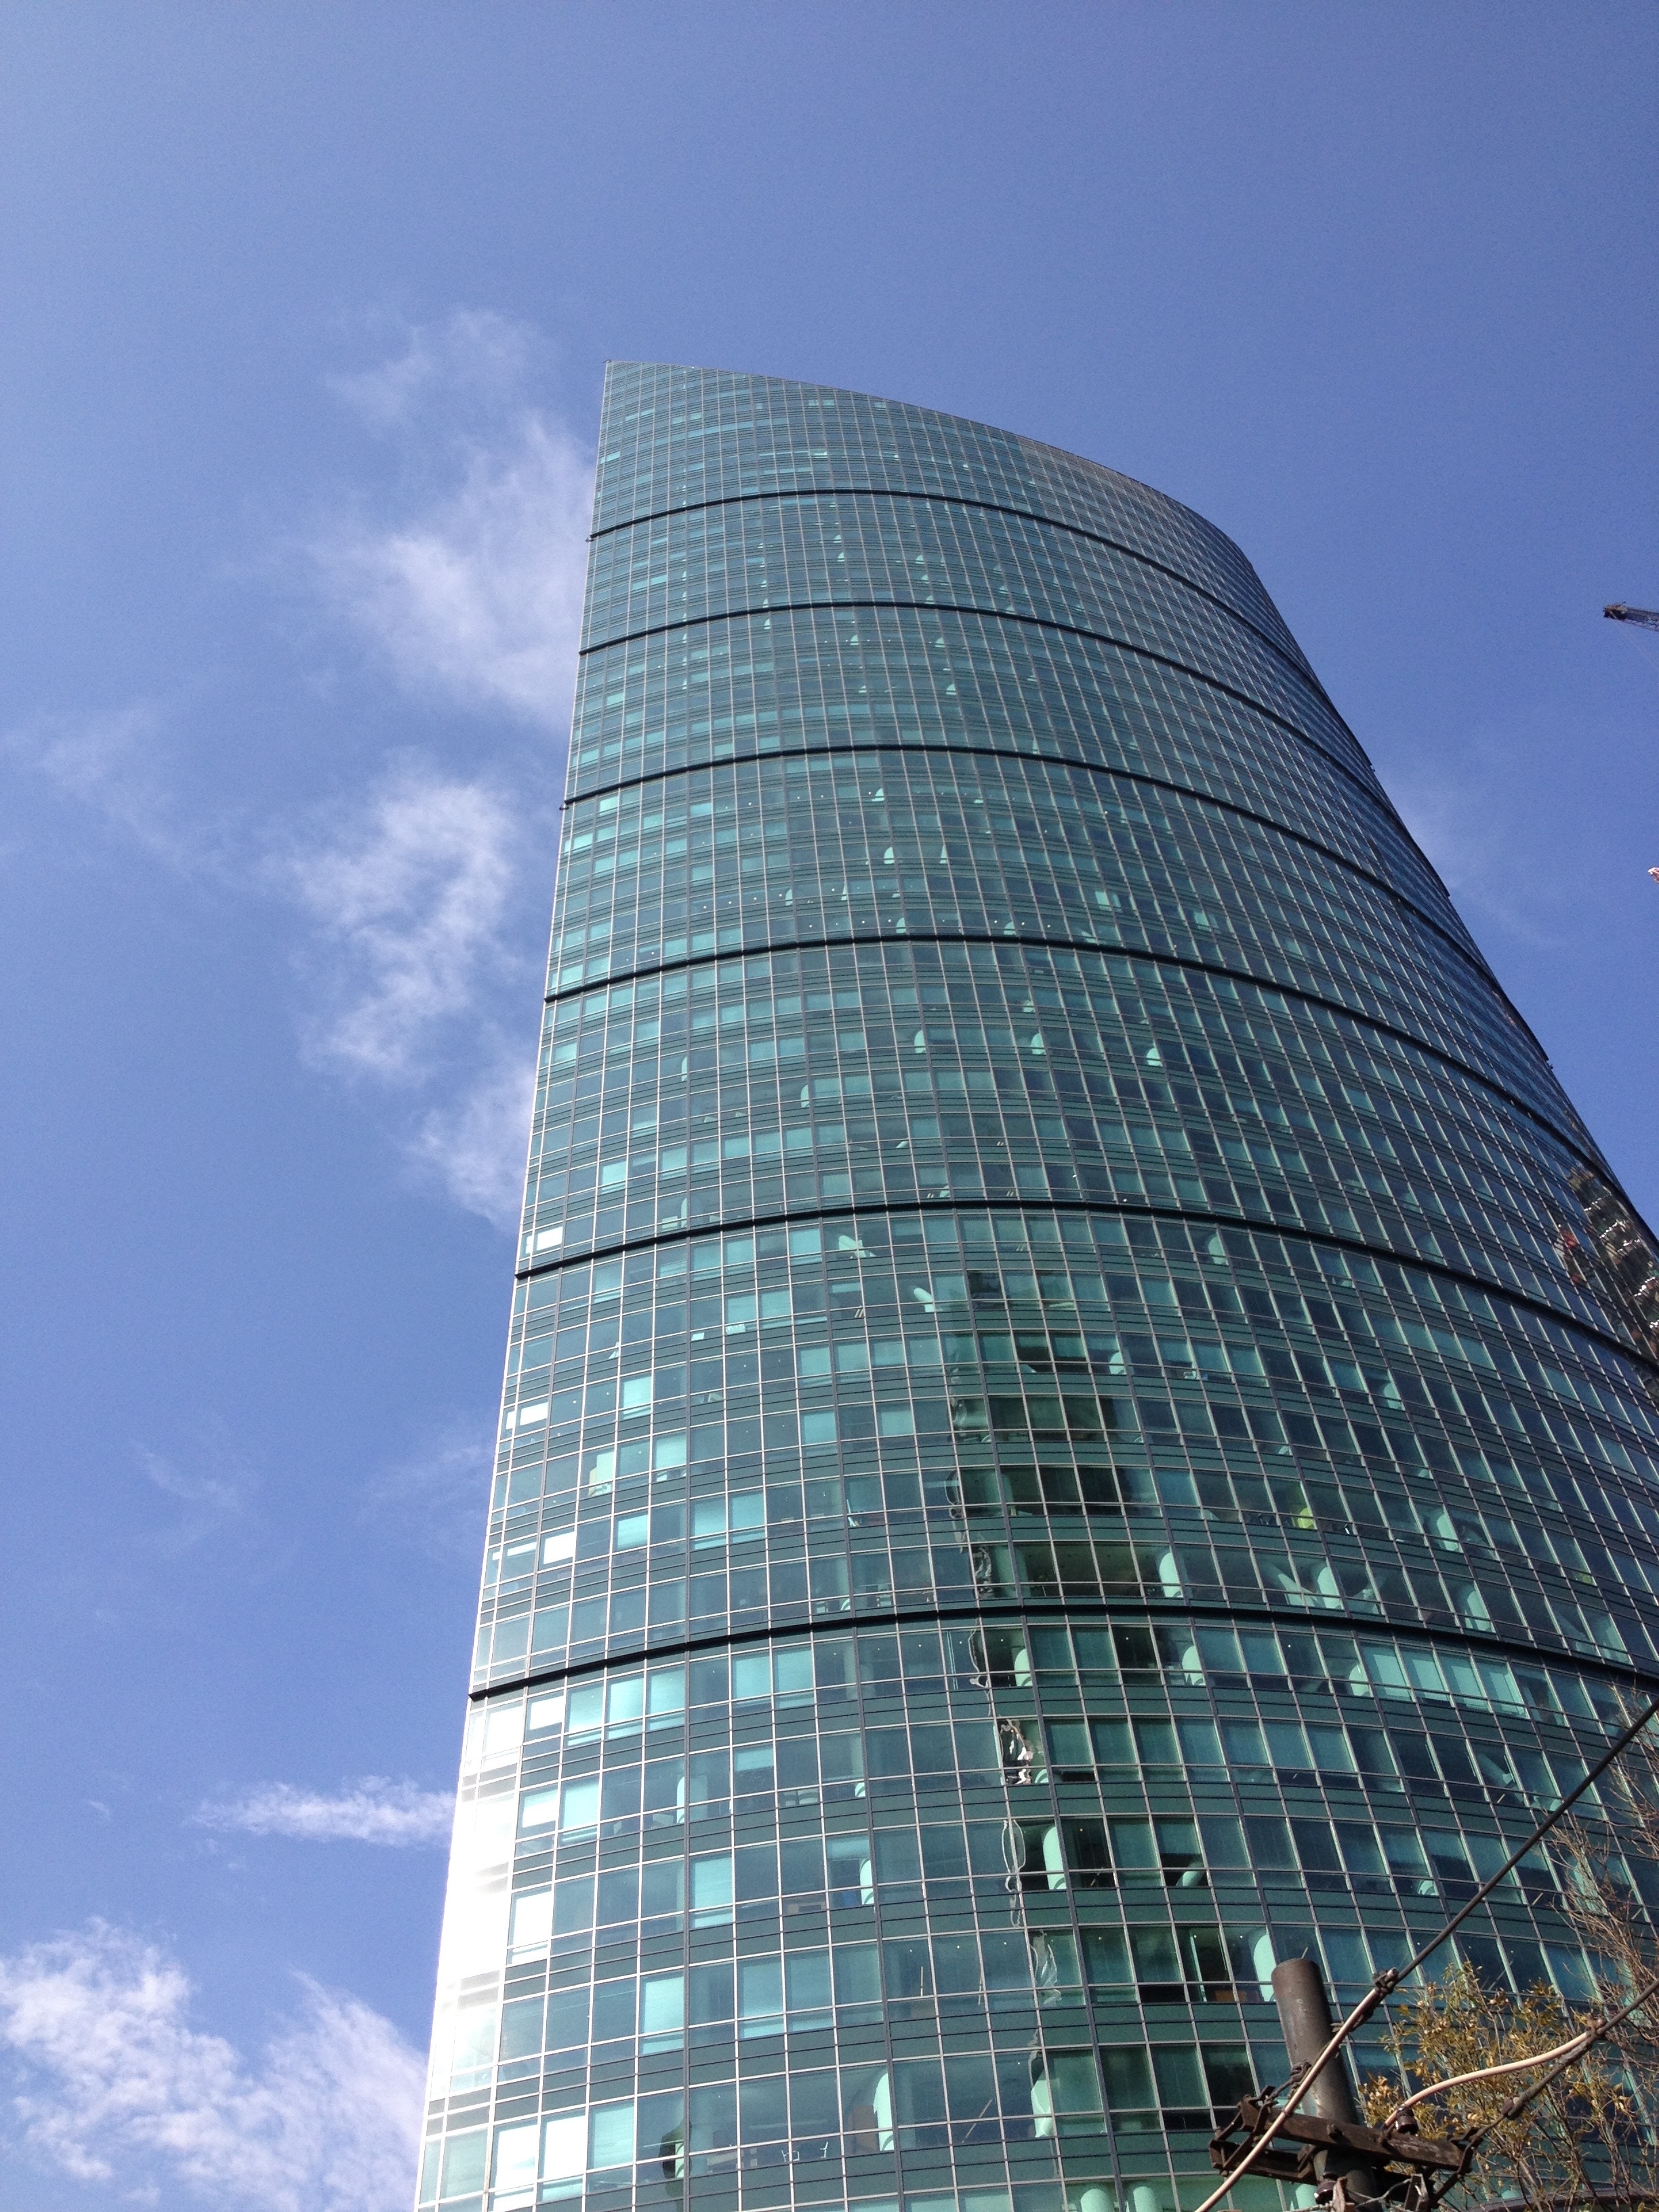
architecture, sky, glass, building, city, skyscraper, tower, landmark, facade, blue, modern, tower block, mexico, tall, headquarters